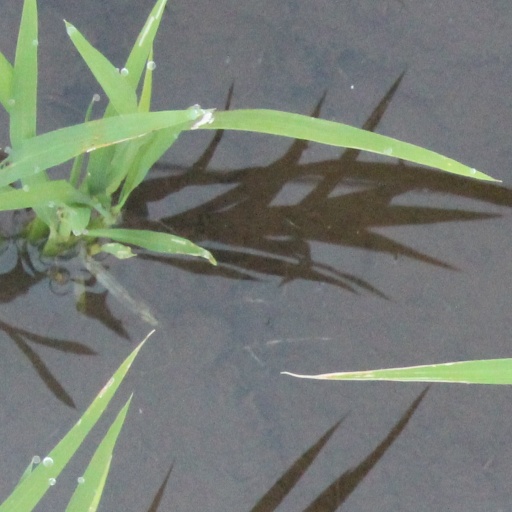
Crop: rice